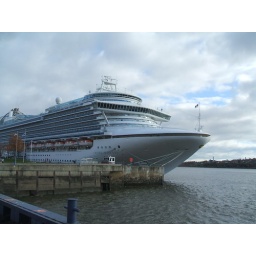
Cruise ship in front of Ben's building